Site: brandenburg
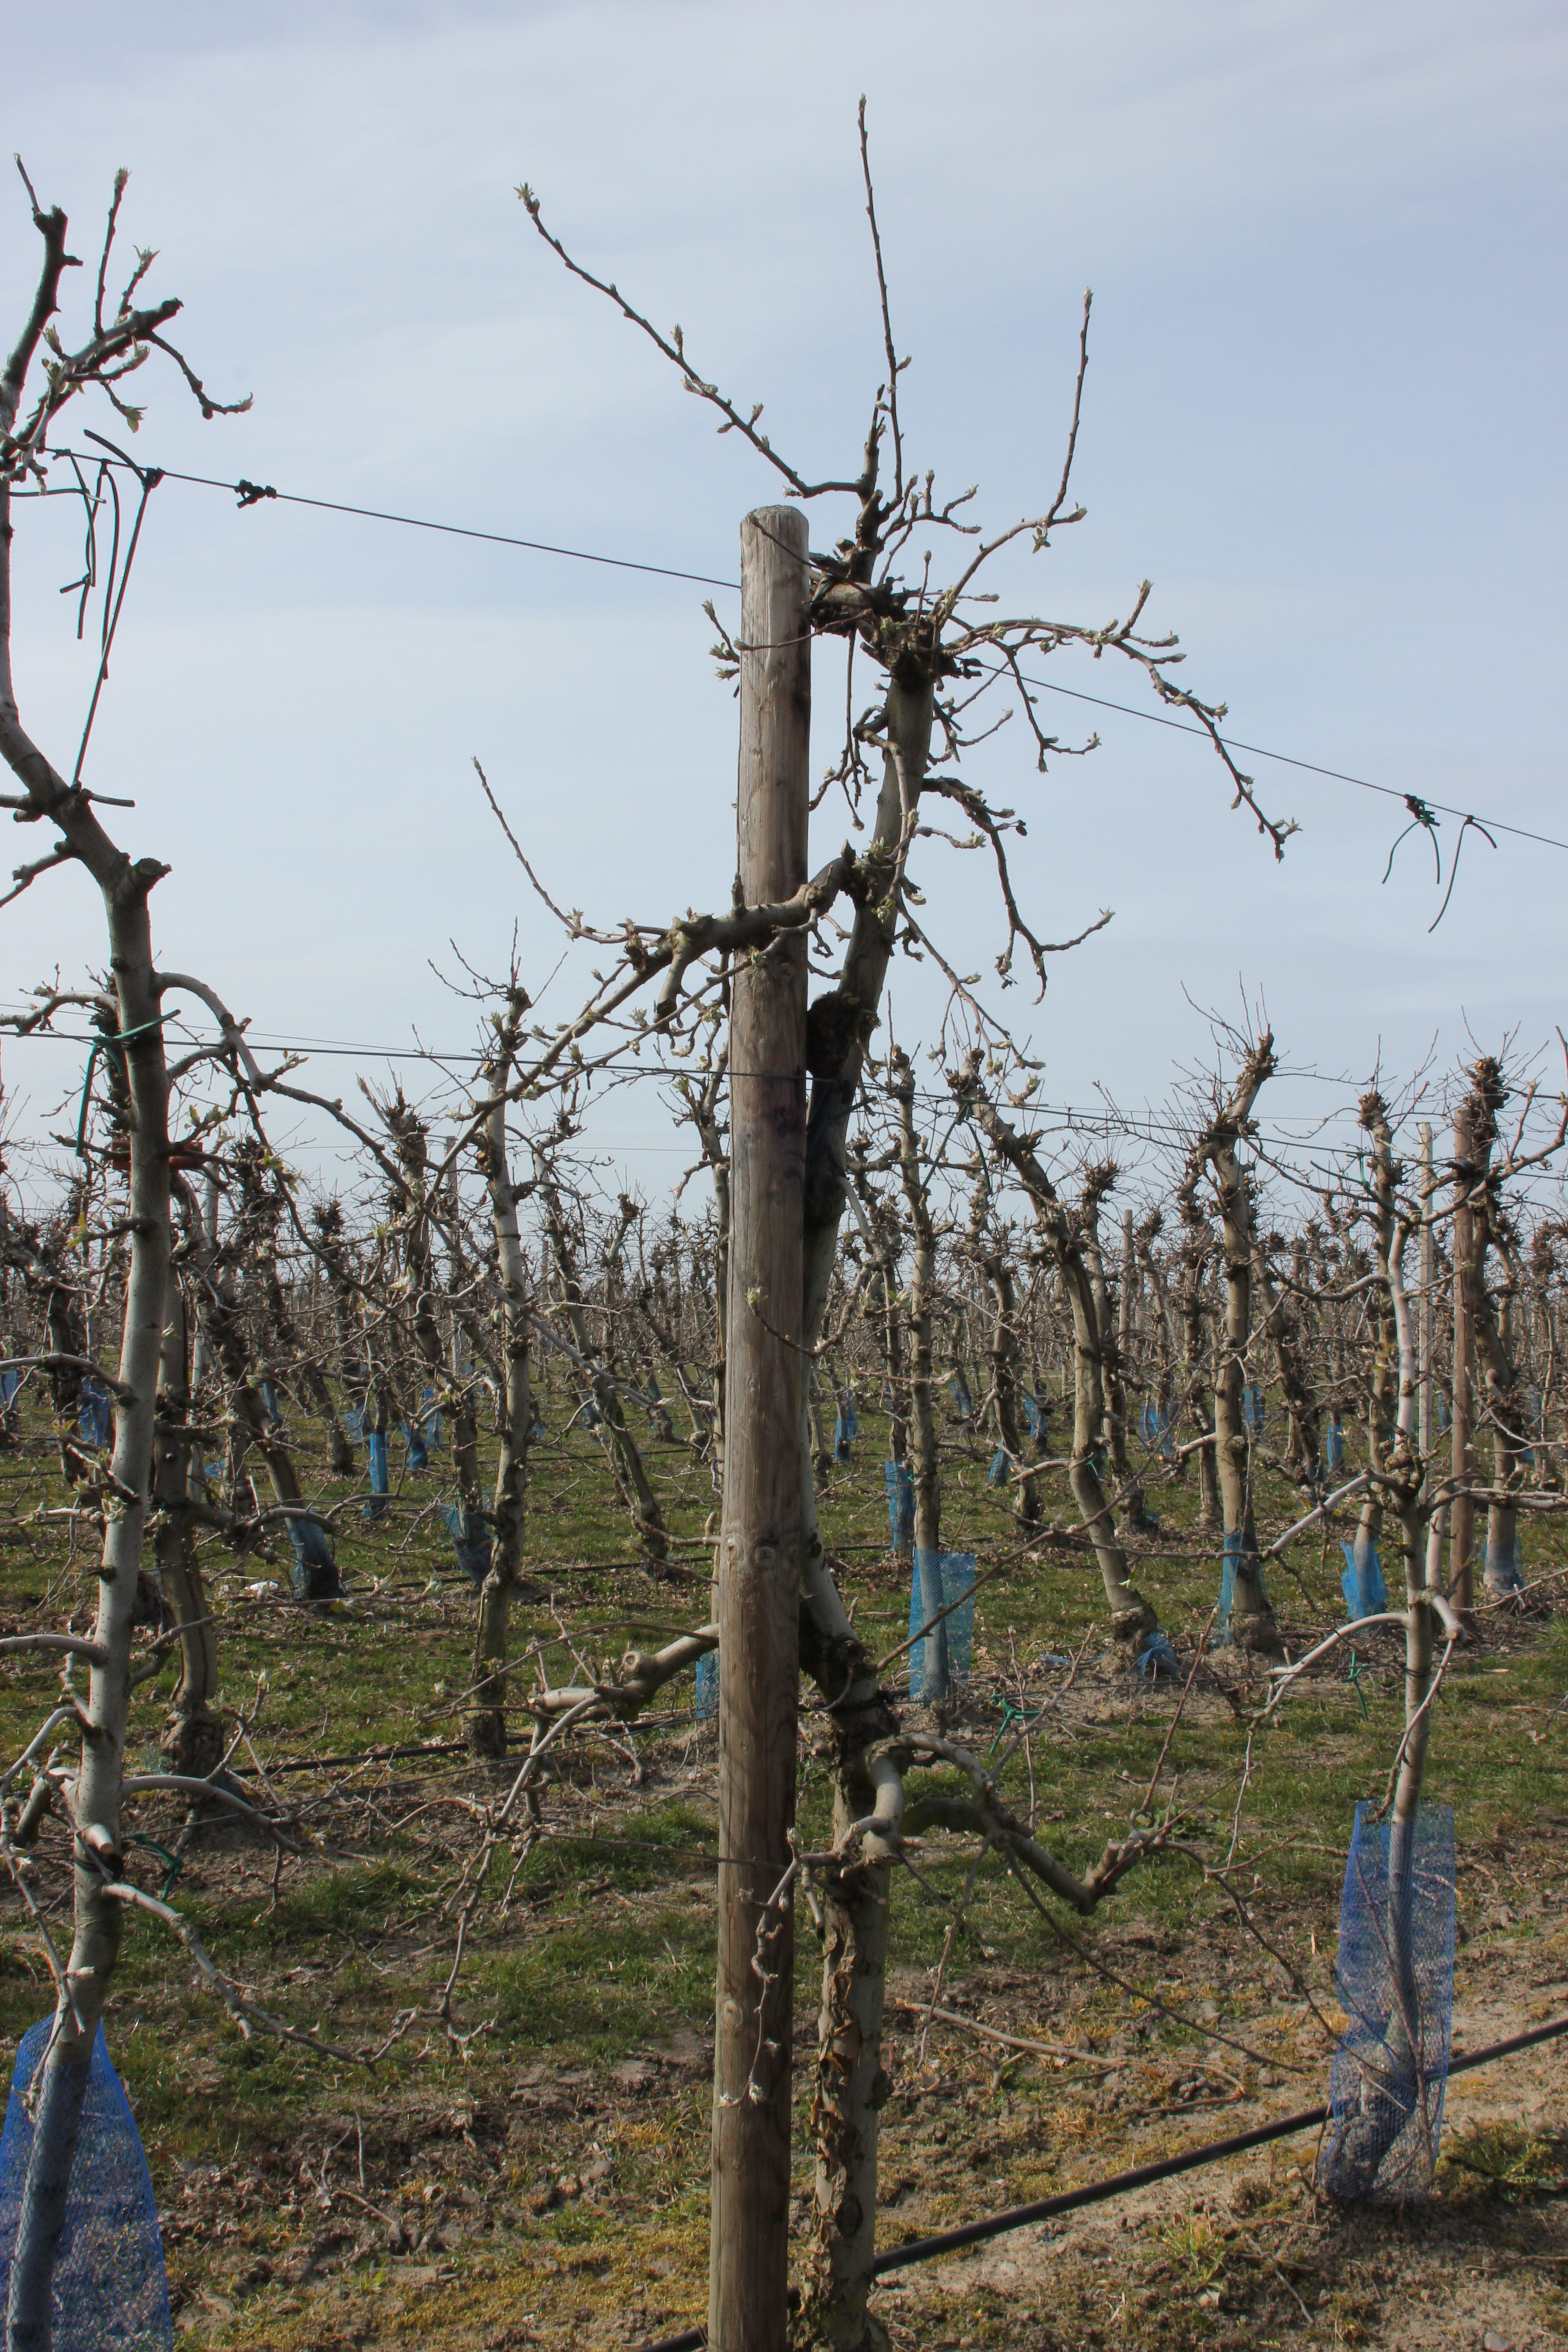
Growth stage (BBCH 54): Inflorescence emergence